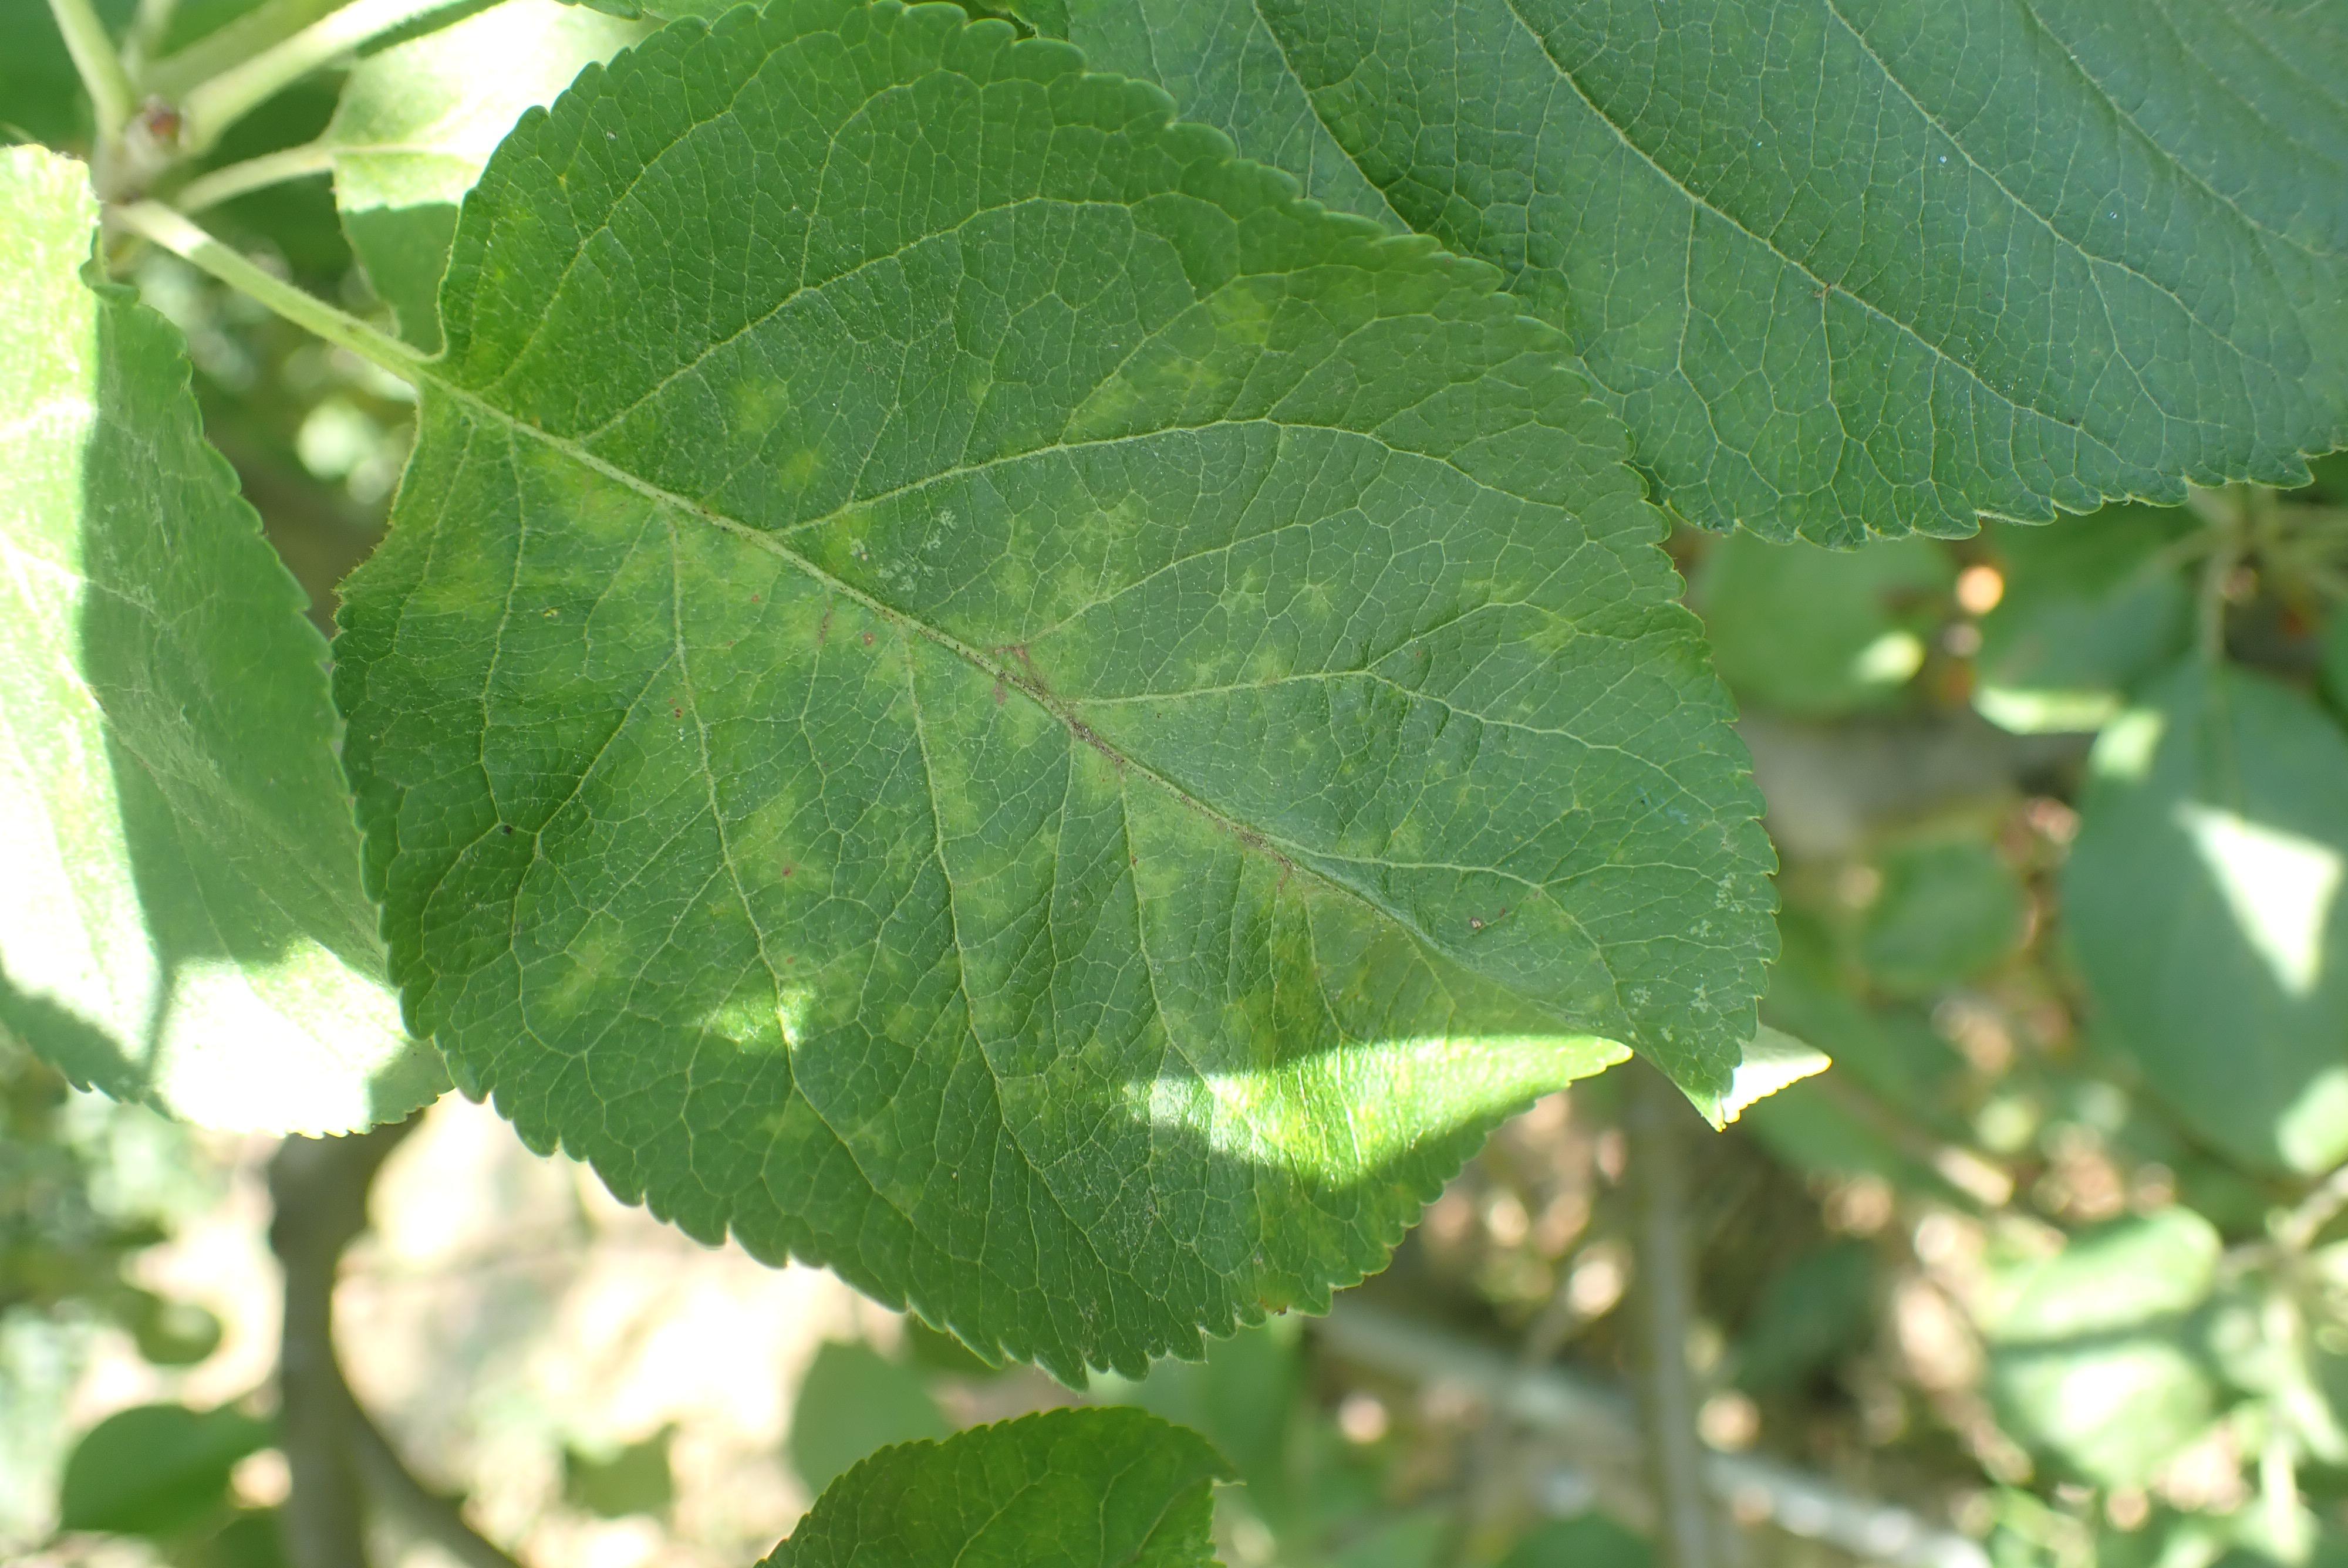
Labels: scab